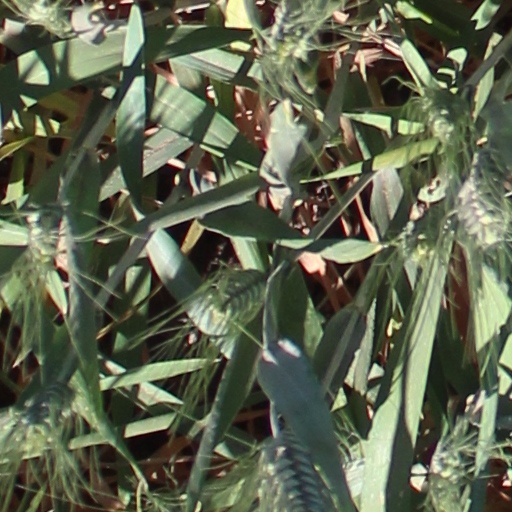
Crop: wheat